Haus Vaterland

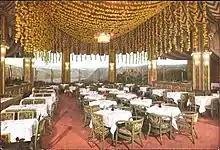
Rheinterrasse

The six-storey building was designed by Franz Heinrich Schwechten, who was also the architect of the Anhalter Bahnhof and the Kaiser Wilhelm Memorial Church. It was constructed between 1911 and 1912 as Haus Potsdam. It was primarily an office building; from 1917 or 1919 until 1927 Universum Film AG or UfA, which owned the site, was headquartered there; but the lower floors contained a 1,196-seat cinema, called the Lichtspieltheater im Piccadillyhaus or the Kammerlichtspiele im Haus Potsdam (Cinematograph in the Piccadilly House, Moving Pictures in Haus Potsdam), and the Café Piccadilly. The building was faced with sandstone and gave the impression of masonry, but had a steel frame and the cinema space was spanned by five girders. At the northern end, facing the square, was a circular pavilion topped by a copper dome rising 35 metres above the pavement, with a row of Attic statues beneath it; this was essentially a recreation of the mausoleum of the Ostrogothic king Theodoric the Great in Ravenna. The cafe entrance was on the bottom two floors of this section. Behind it, a long, narrow section in a simplified Wilhelmine architectural style, with a mansard roof, extended some 100 metres alongside the Potsdamer Bahnhof.